Death Valley Rangers

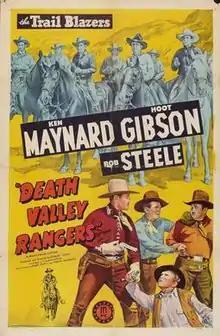

Death Valley Rangers is a 1943 American Western film directed by Robert Emmett Tansey and starring Ken Maynard, Hoot Gibson, and Bob Steele.